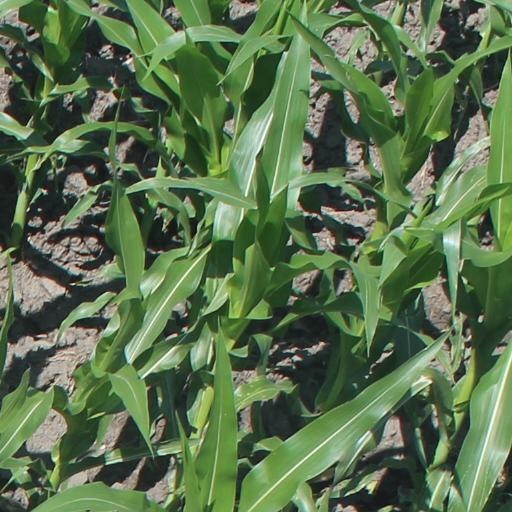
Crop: maize; corn